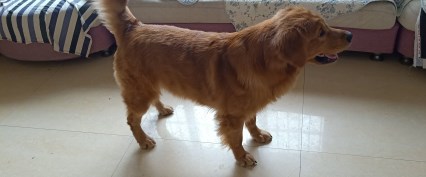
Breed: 5355-n000126-golden_retriever